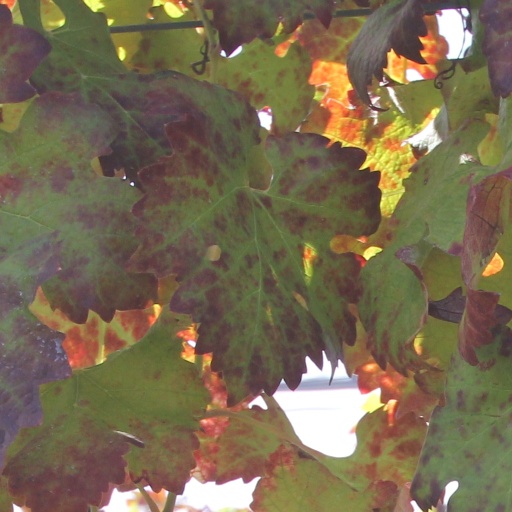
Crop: grape